Factory (trading post)

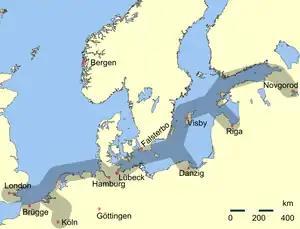
Main trading routes of the Hanseatic League

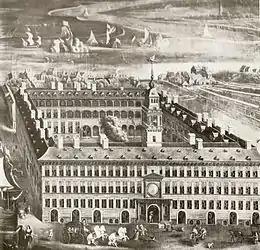
The Oostershuis, a Kontor in Antwerp

European colonialism traces its roots from the classical era, when Phoenicians, Greeks and Romans established colonies of settlement around the Mediterranean, but ancient Greek and Phoenician emporia also operated, specialising in trade in (for example) grain, slaves and luxury goods with hinterland peoples. However, trading "factories" were a unique institution born in medieval Europe.